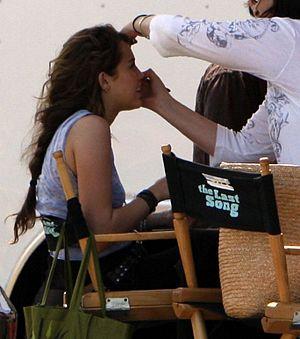
Miley Ray Cyrus, de son nom de naissance Destiny Hope Cyrus avant son changement officiel en 2008, née le 23 novembre 1992 à Nashville, dans le Tennessee, est une autrice-compositrice-interprète et actrice américaine. Elle rencontre la célébrité à l'adolescence en incarnant Miley Stewart / Hannah Montana dans une série de Disney Channel, Hannah Montana, où elle joue avec son père, le chanteur de country Billy Ray Cyrus, entre 2006 et 2011. Après avoir signé avec Hollywood Records, elle réalise son premier album, Meet Miley Cyrus, qui sera à la tête du Billboard 200 et qui est triple disque de platine après avoir été vendu à trois millions d'exemplaires. Grâce au succès de la franchise Hannah Montana, elle devient l'« idole des jeunes », selon le Daily Telegraph, et est surnommée « La reine de Disney », après les bonnes audiences de la série.